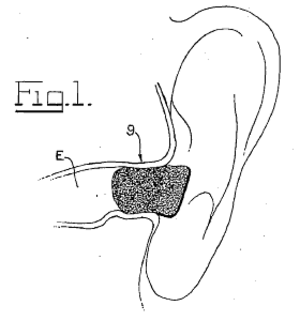
La protection auditive a pour rôle la réduction du niveau sonore perçu à l'oreille soit dans le but de protéger contre les risques de surdité soit pour améliorer le confort. Elle peut également être utilisée pour empêcher l'eau de pénétrer dans le conduit auditif ou pour rééquilibrer la pression entre l'oreille moyenne et l'extérieur lors de voyages en avion.